Rodrigo González de Lara

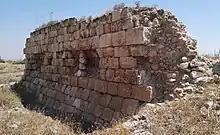
Ruins of the castle at Summil or Sumail, possibly identical with Toron, the castle built by Rodrigo in the Holy Land

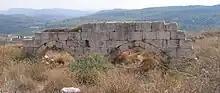
Ruins of the castle of Latrun, another candidate for being Rodrigo's Toron

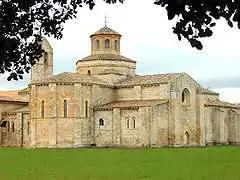
Monastery of Valbuena founded by Rodrigo's wife Estefanía shortly before his final pilgrimage to Jerusalem, on which she did not accompany him.

On 3 February 1137 Rodrigo made a donation to Segovia Cathedral. Shortly after, for reasons unknown, Rodrigo fell from favour and was exiled. According to at least one manuscript of the "Chronica Adefonsi imperatoris", this occurred in October 1134, but documentary evidence seems to indicate that it actually took place in 1137. Of his own accord he surrendered Toledo and the other "tenencias" he held, which still included Aguilar and Old Castile according to royal documents date as late as 1 April 1137, to the king in person ("[he] kissed the King's hand in farewell and [took] leave of his comrades"). He decided to turn his exile into a pilgrimage ("he became a pilgrim and crossed the sea of Jerusalem for purpose of prayer", in the words of the "Chronica"), visiting Jerusalem and fighting the Muslims in the Holy Land for two years. He built the castle called "La Torón" (possibly the present-day Latrun) facing Ascalon, which was then still in Muslim hands. The "Chronica" says that he garrisoned it "with knights, infantrymen, and provisions, and he gave it to the Knights Templar." Rodrigo's Toron has been widely identified with the castle described elsewhere as "le Toron des Chevaliers", a name shared by several castles, including the one later known as Latrun. However, Michael Ehrlich, specialist in medieval Mediterranean military history at Bar Ilan University, Israel, offers several good reasons to identify Rodrigo's castle with the ruins at Summil, c. 25 km inland (east) from Ascalon, which fits much better the one mentioned in the chronicles. In 1137 or 1138, Rorgo Fretellus, a canon of the church of Nazareth, dedicated his "Description of the Holy Places" to Rodrigo.